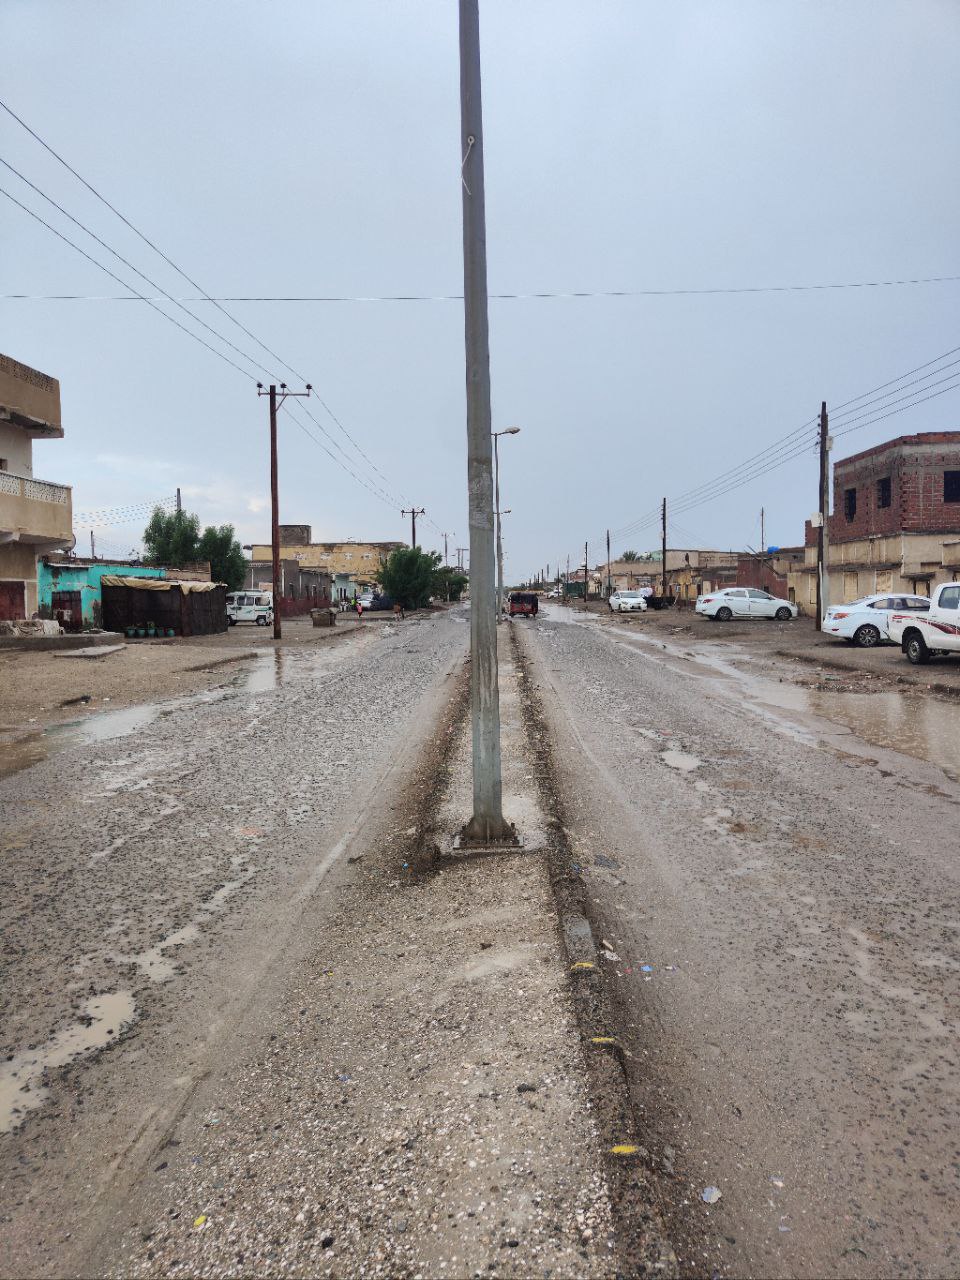
الوصف بالفصحى: صورة لأحد الشوارع بعد هطول الأمطار يتوسطها عمود كهرباء
الوصف بالعامية السودانية: شارع فيه عمود كهرباء بعد المطرة صبت
التصنيف: Urban & City Life